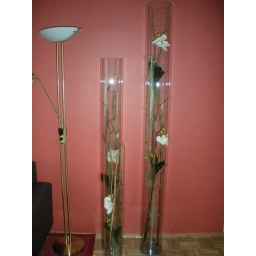
New things keep appearing in my apartment... while I was in Tucson, flowers in giant glass tubes...